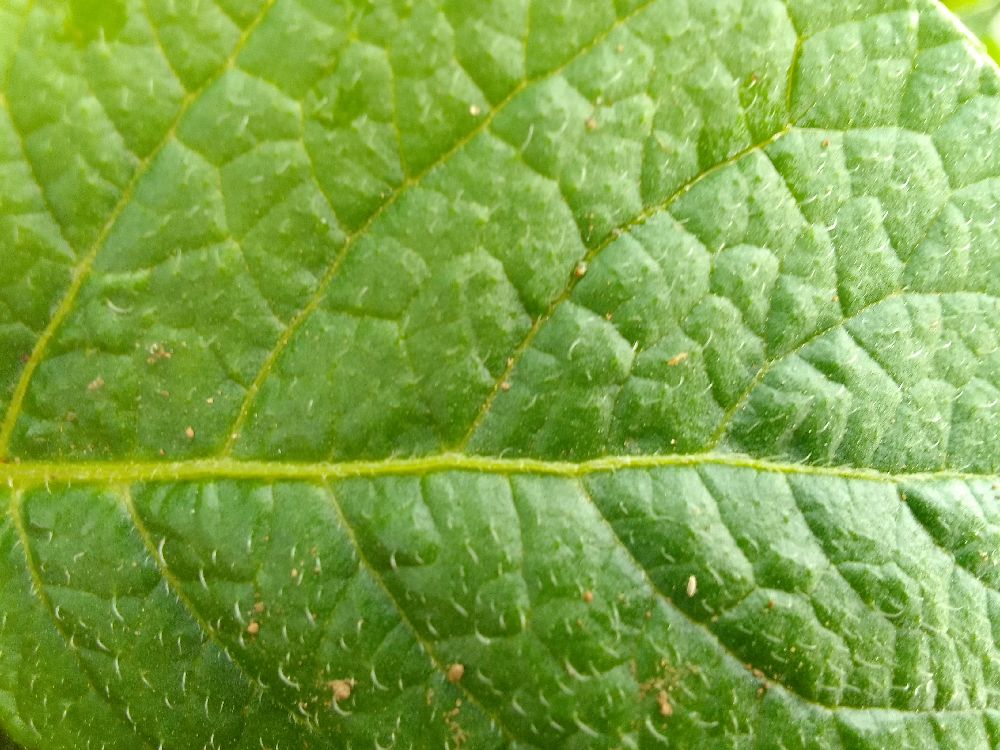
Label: Healthy